John Johnson House (Philadelphia, Pennsylvania)

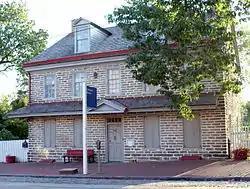
John Johnson House in 2009

The John Johnson House (also known as the Johnson House) is a National Historic Landmark in the Germantown section of Philadelphia, significant for its role in the antislavery movement and the Underground Railroad. It is located at 6306 Germantown Avenue and is a contributing property of the Colonial Germantown Historic District, which is also a National Historic Landmark. It is operated today as a museum open to the public.